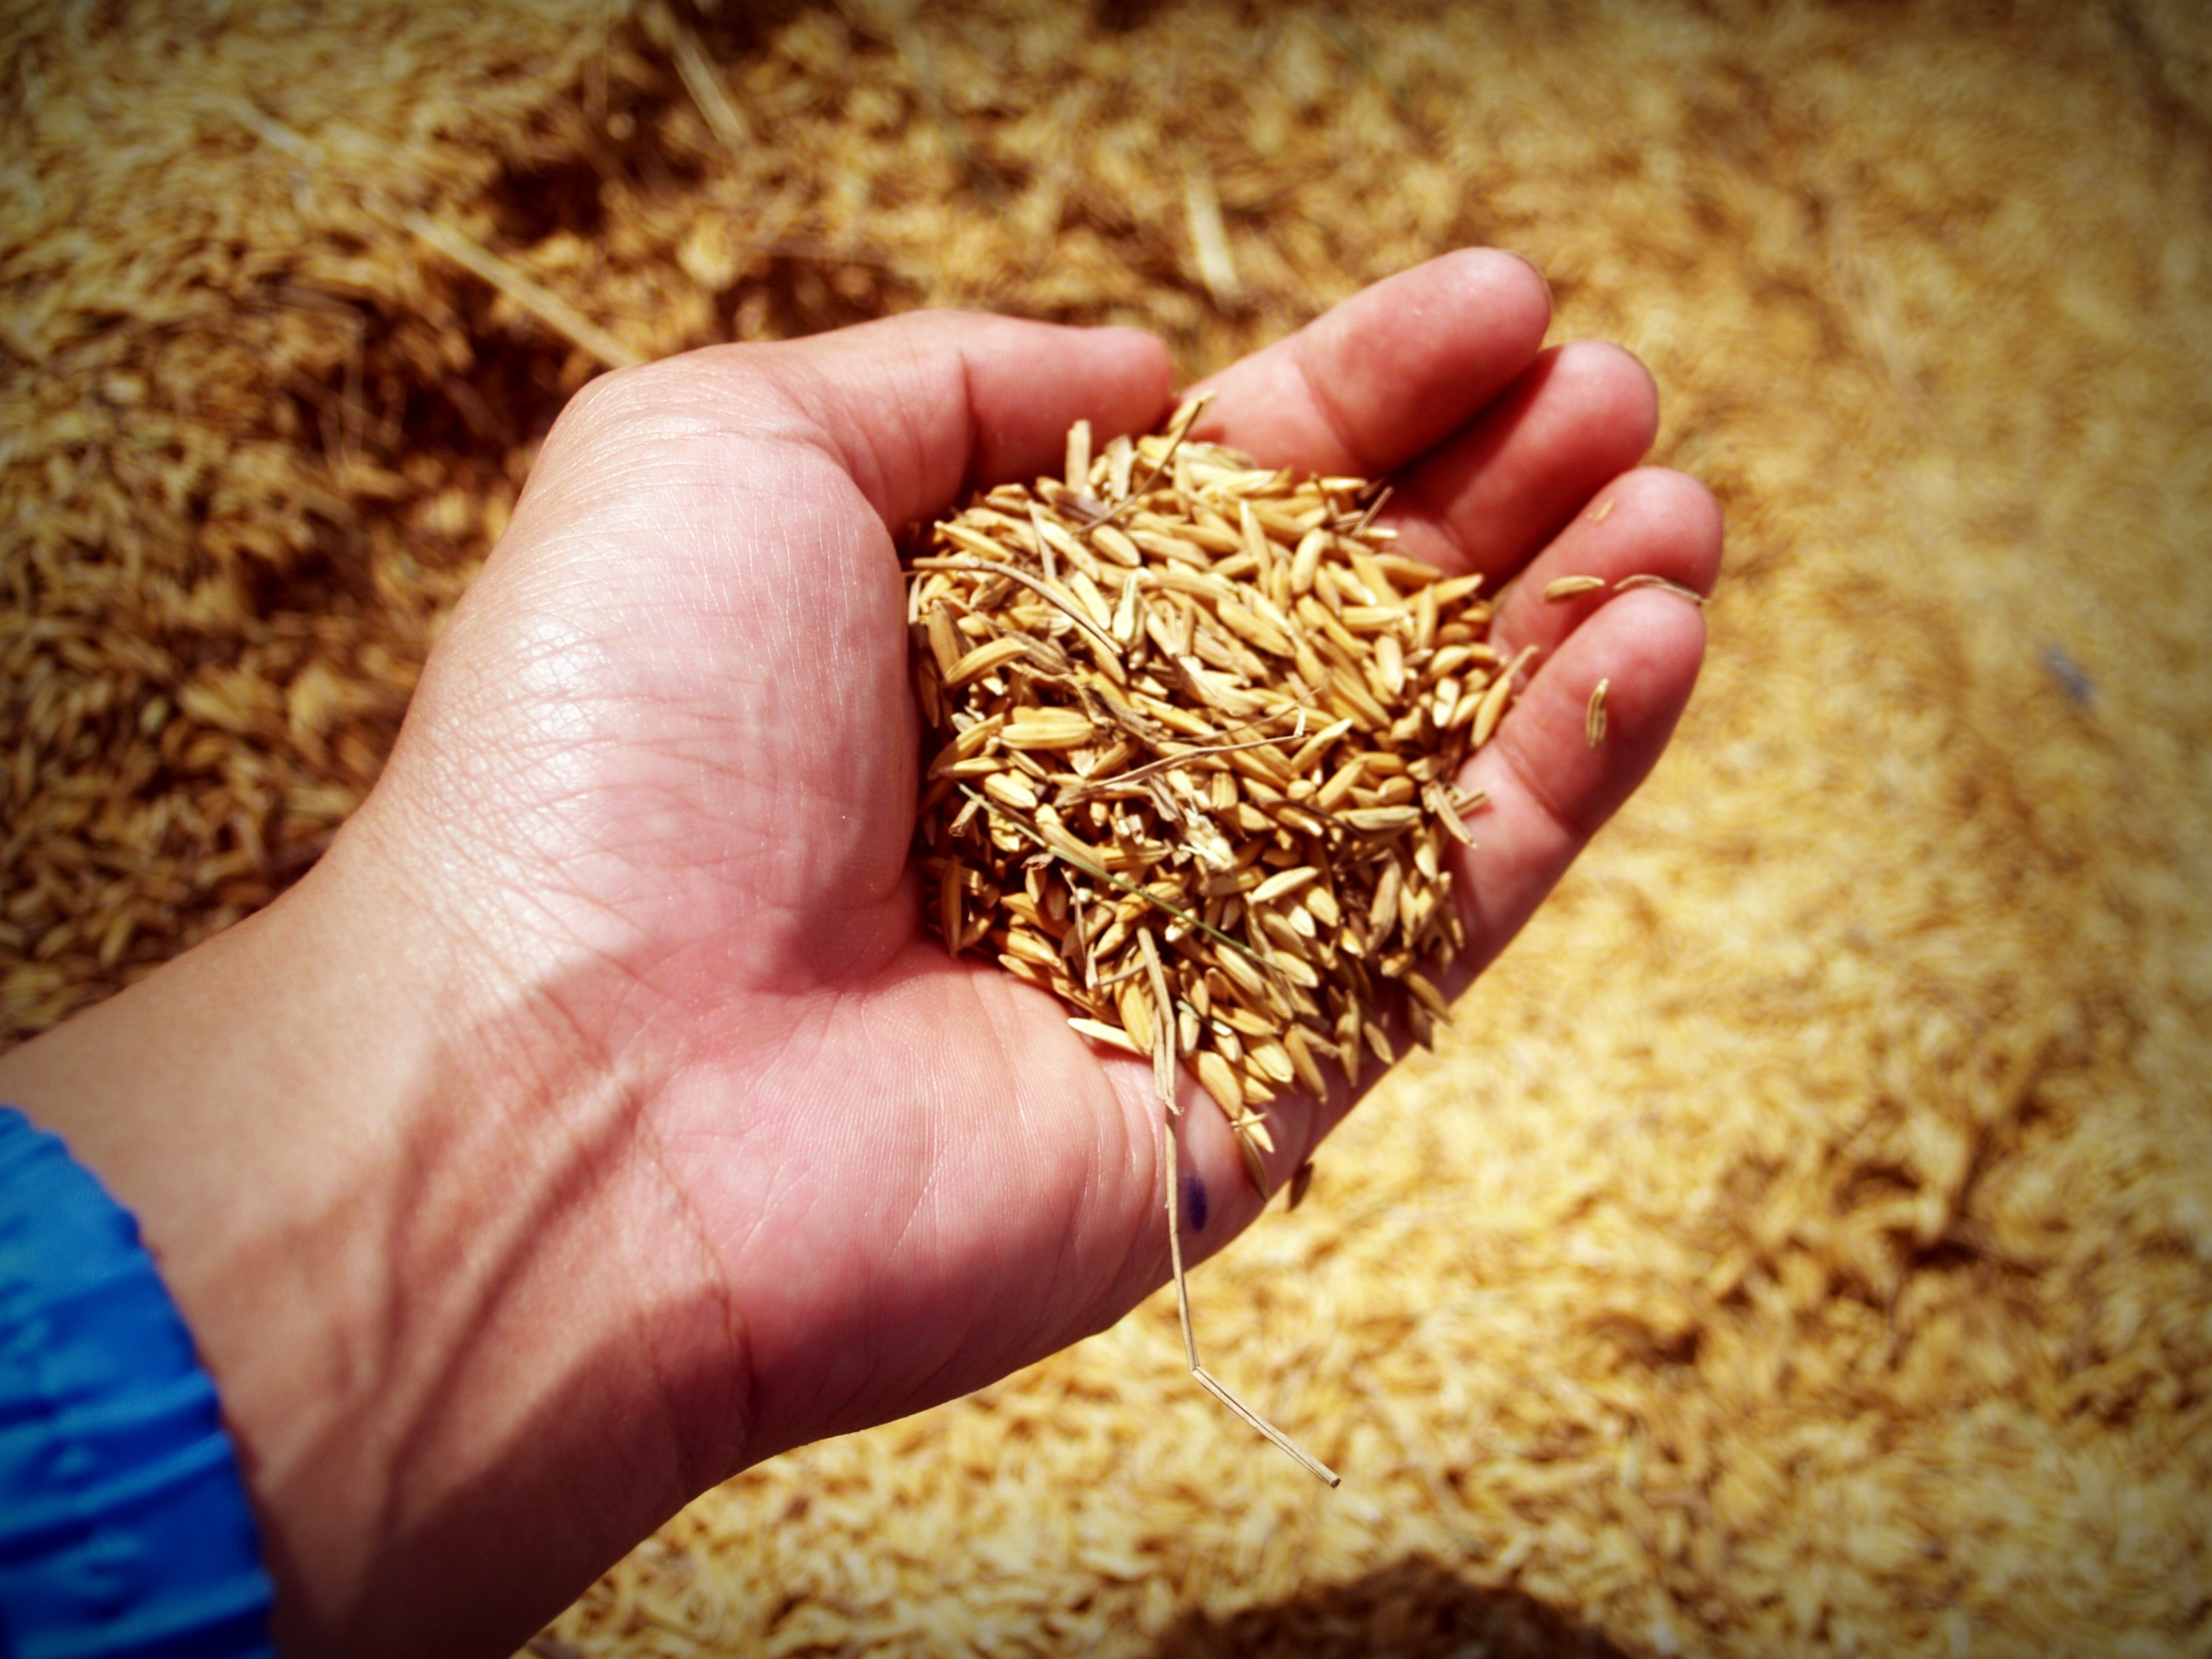
hand, nature, plant, field, farm, wheat, grain, seed, dry, pollen, dish, food, harvest, palm, produce, crop, asia, yellow, agriculture, arm, holding, rice, thailand, cereal, farmer, agricultural, close up, move, macro photography, flowering plant, commodity, yellow background, seeding, lao, puring, jasmine rice, grass family, land plant, food grain, whole grain